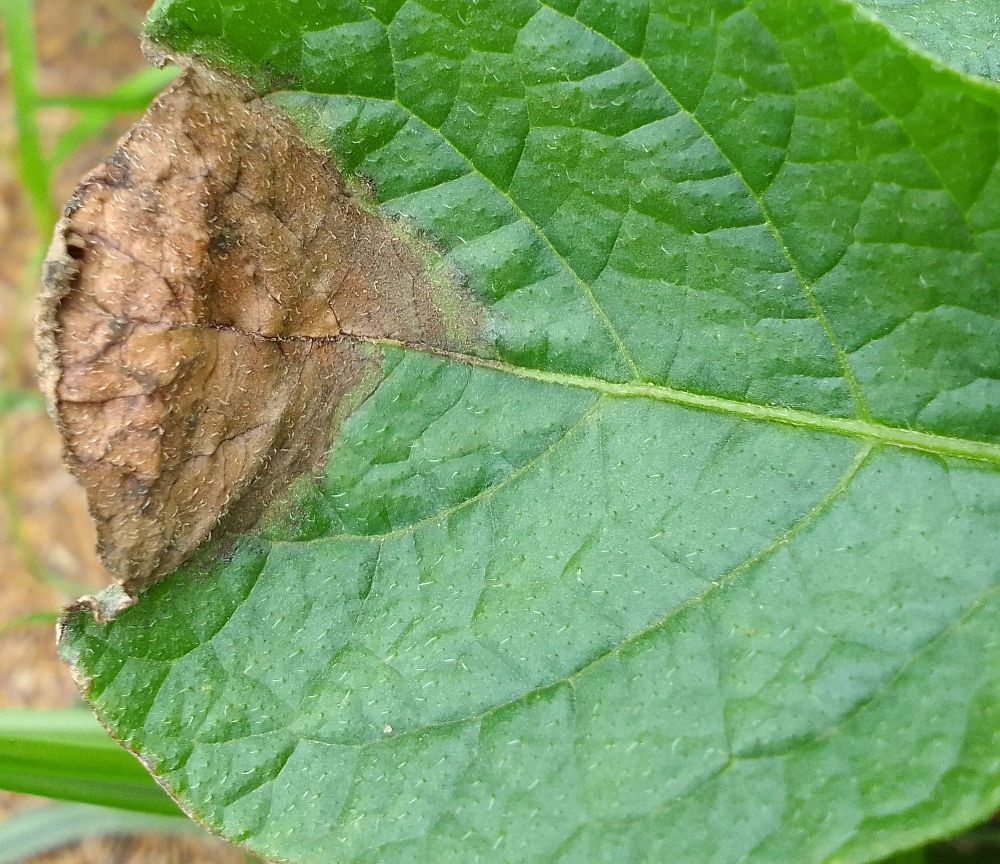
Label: Late blight